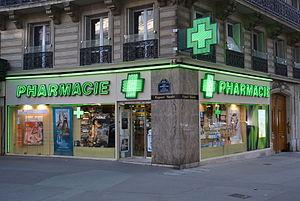
Selon l'OMS, L'automédication est le traitement de certaines maladies par les patients grâce à des médicaments autorisés, accessibles sans ordonnance, sûrs et efficaces, dans les conditions d'utilisation indiquée. Cette automédication peut s'inscrire dans le cadre d'un autosoin défini comme la capacité des personnes, des familles et des communautés à faire la promotion de la santé, à prévenir les maladies, à rester en bonne santé et à faire face à la maladie et au handicap avec ou sans l’accompagnement d’un prestataire de soins.